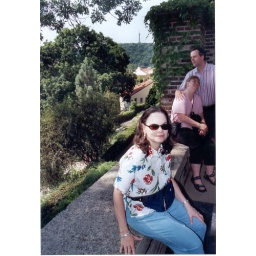
This photo was taken on the wall around the castle gardens. In the background you can see the &amp;quot;Little Eiffel Tower&amp;quot;